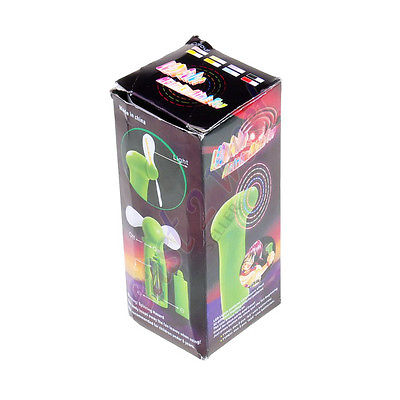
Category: fan